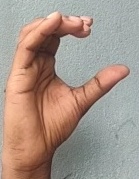
ASL sign: C